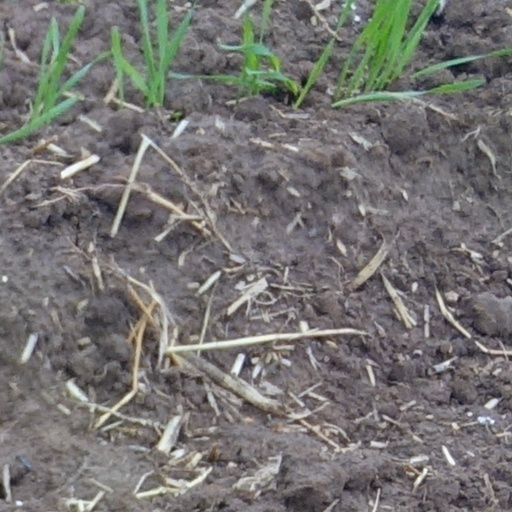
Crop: wheat